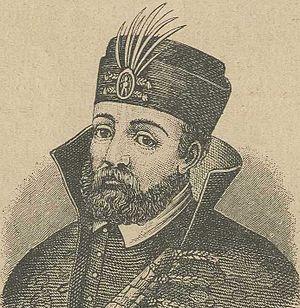
Jovan Monasterlija était un militaire, vice-voïvode serbe d'Autriche et un général impérial du Saint Empire romain germanique qui a mené les armées serbes contre l'Empire ottoman et les autres ennemis de l'Empereur d'Autriche. Il participa à la Grande guerre turque à la tête de son armée de 10 000 serbes Haïdouk. Il a été intitulé « chef de la nation serbe » par l'Empereur Léopold Iᵉʳ du Saint-Empire.